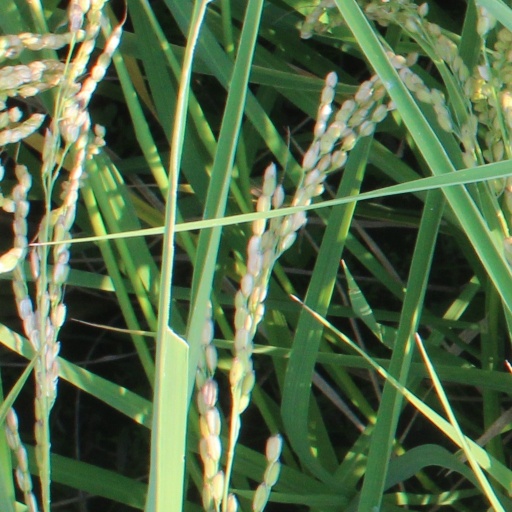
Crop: rice